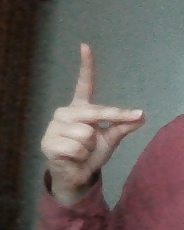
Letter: ta